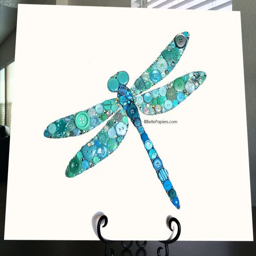
organism is % handmade by me , and will arrive to you unframed & packed to survive !